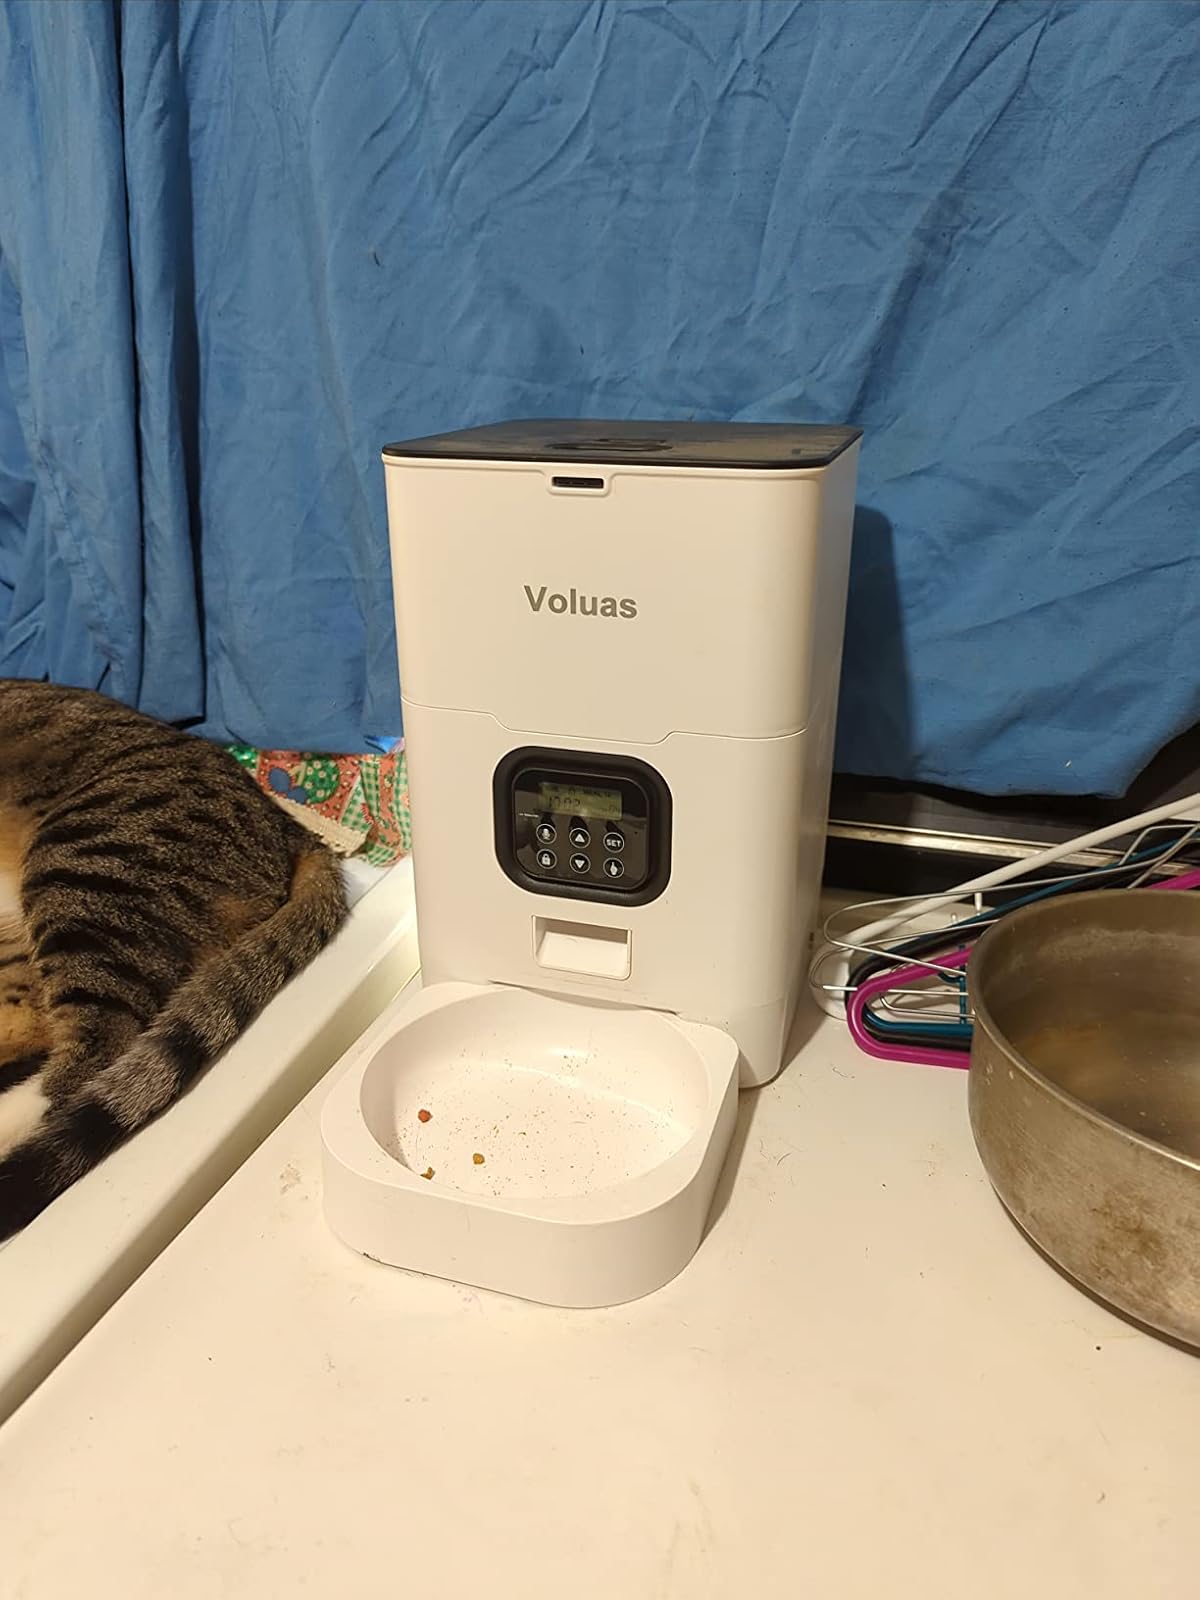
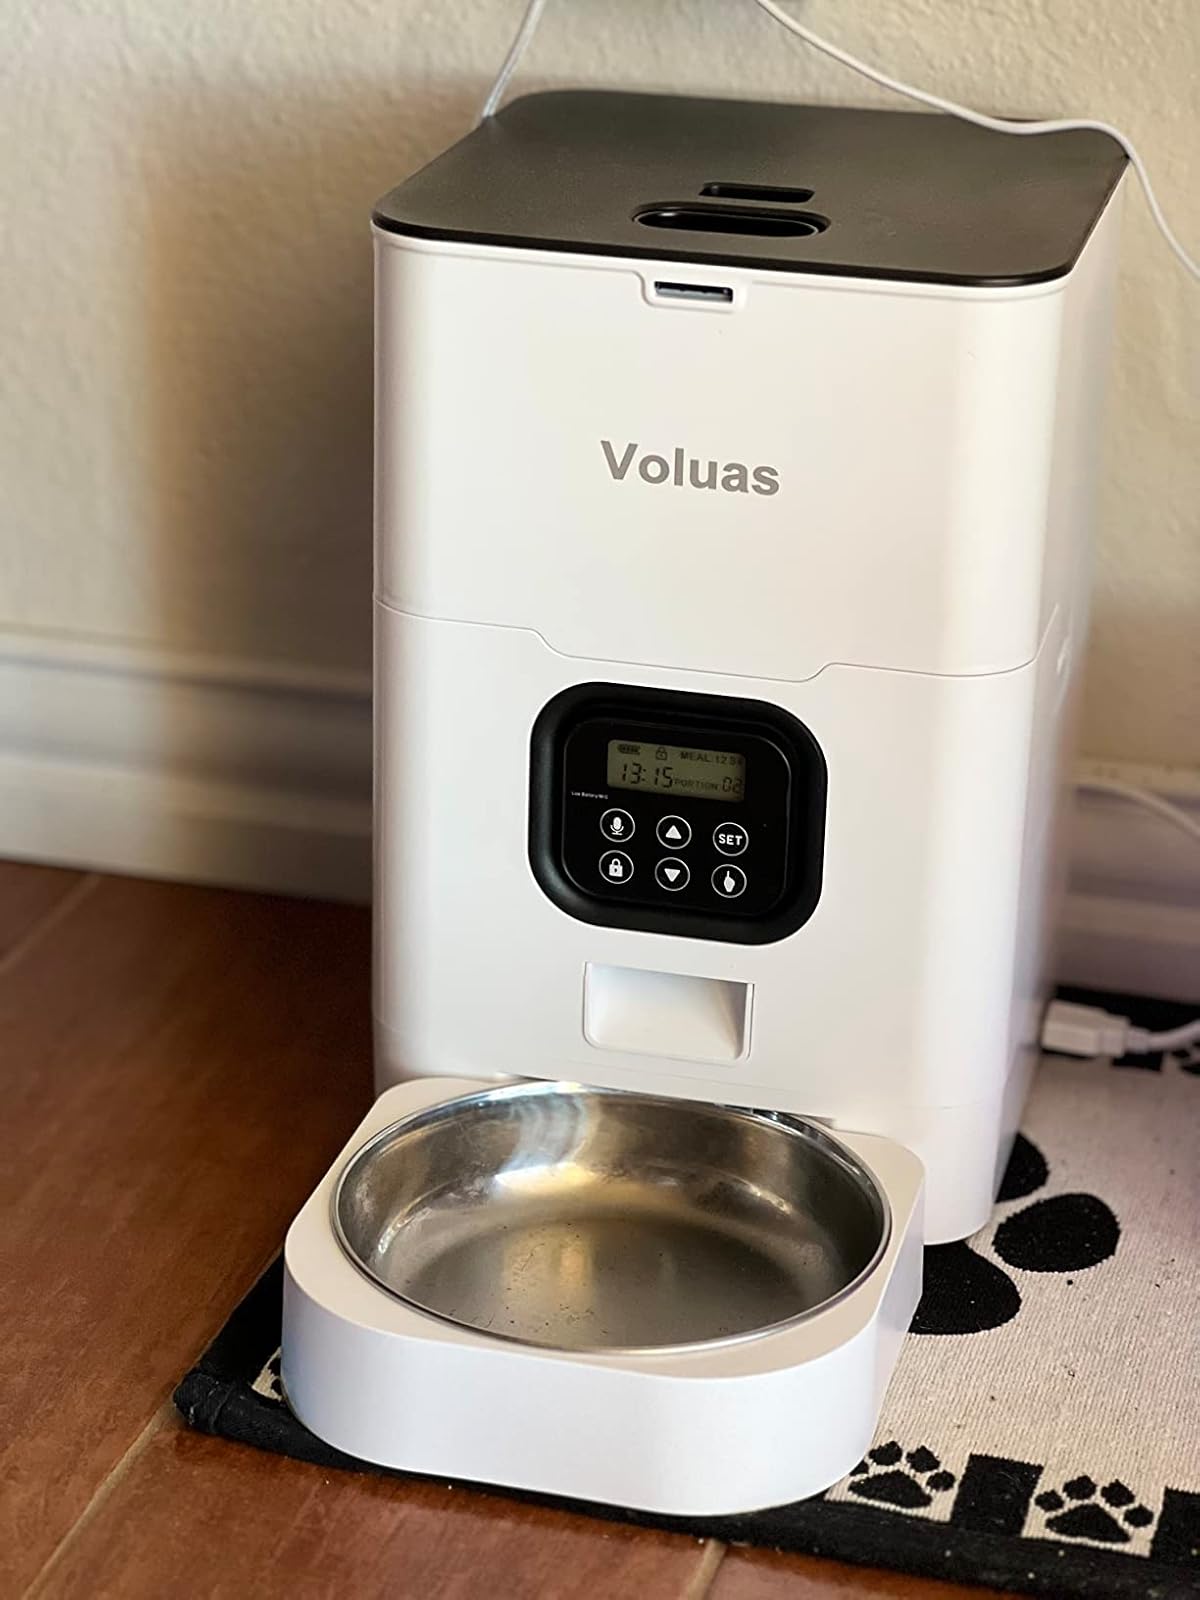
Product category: items_feeder
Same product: yes